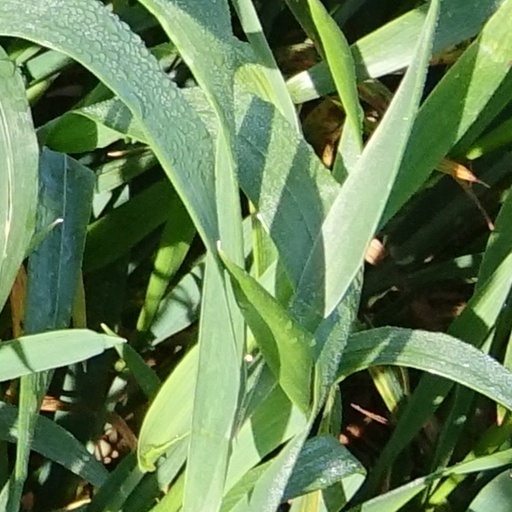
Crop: wheat